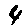
Label: 4